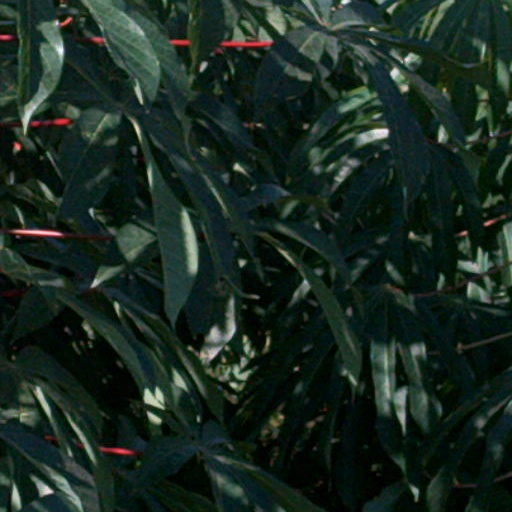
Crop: cassava